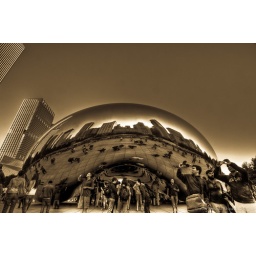
The Cloud Gate in black and white